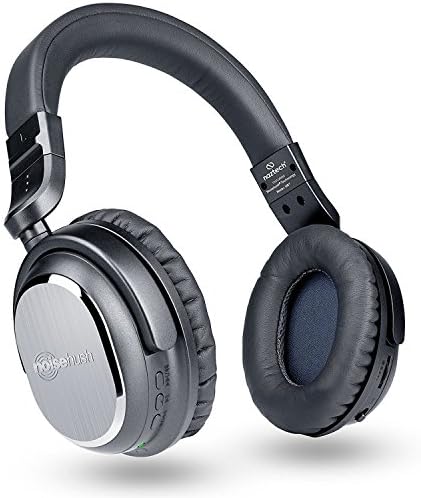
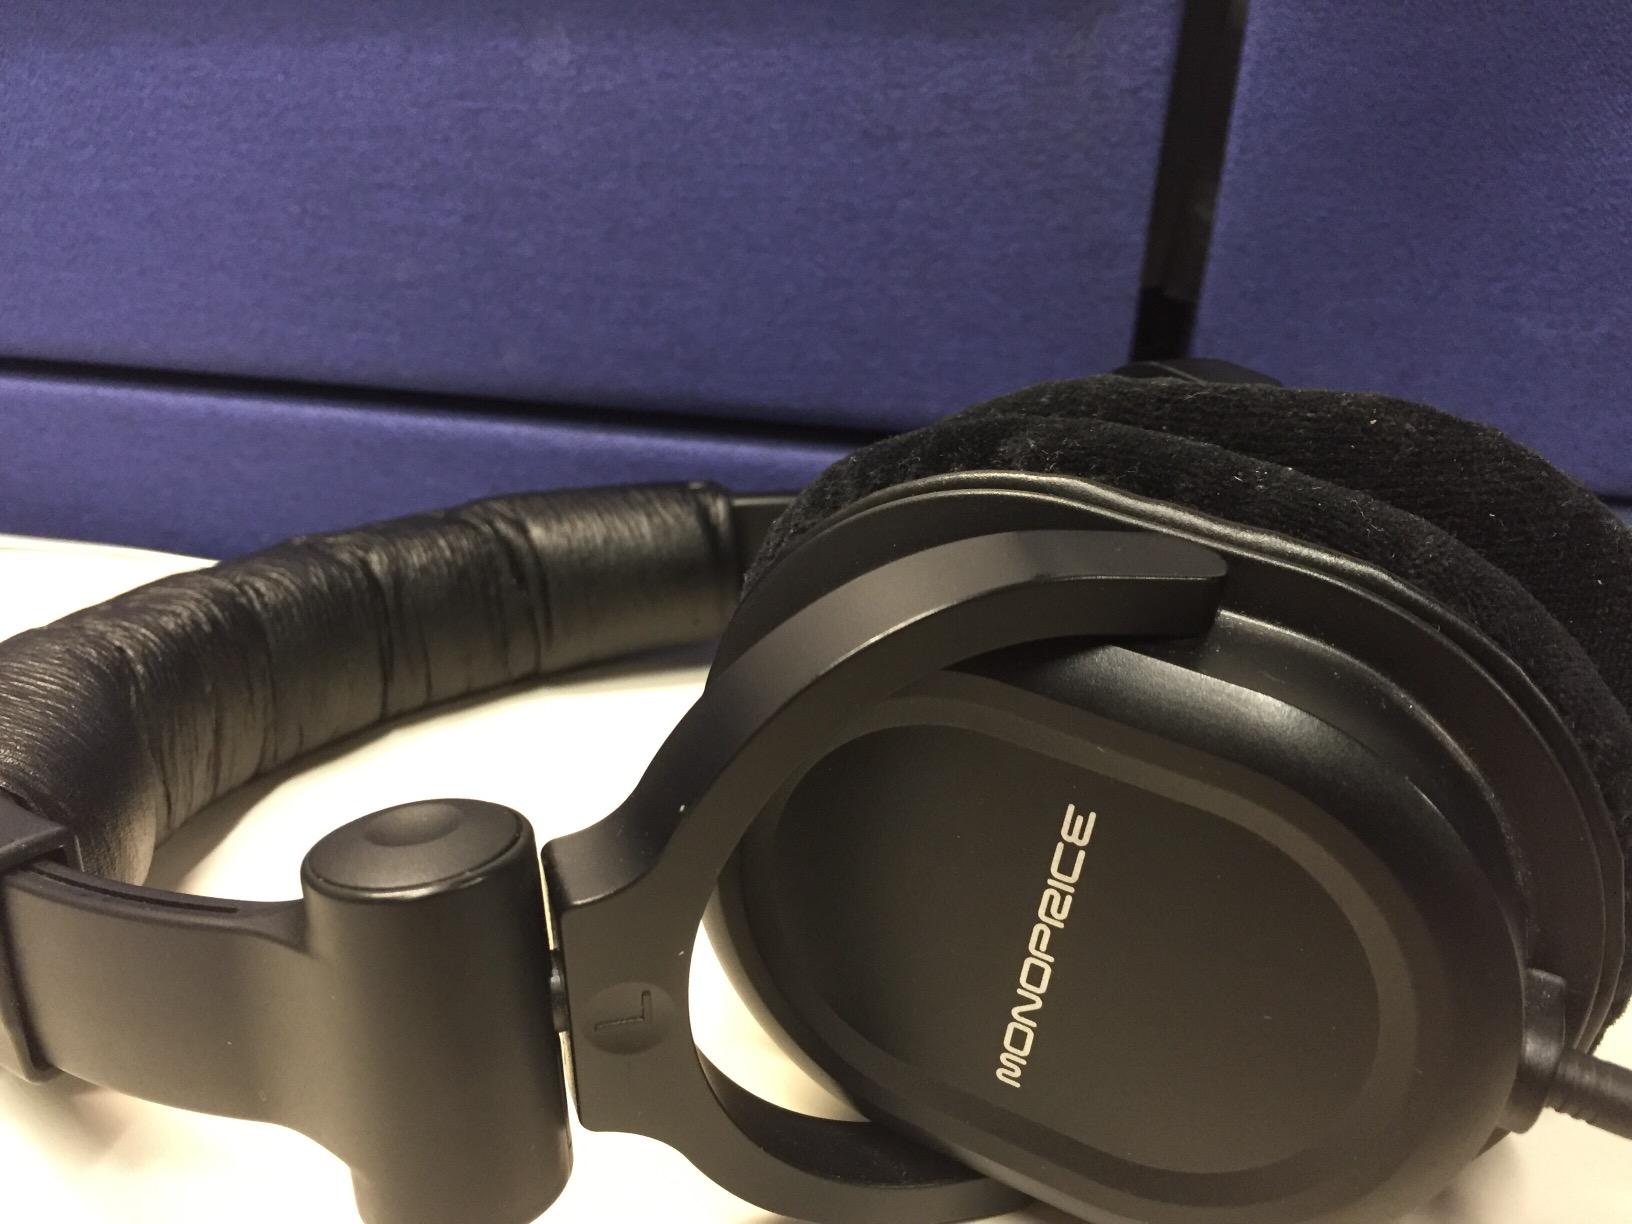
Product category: headphones
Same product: no